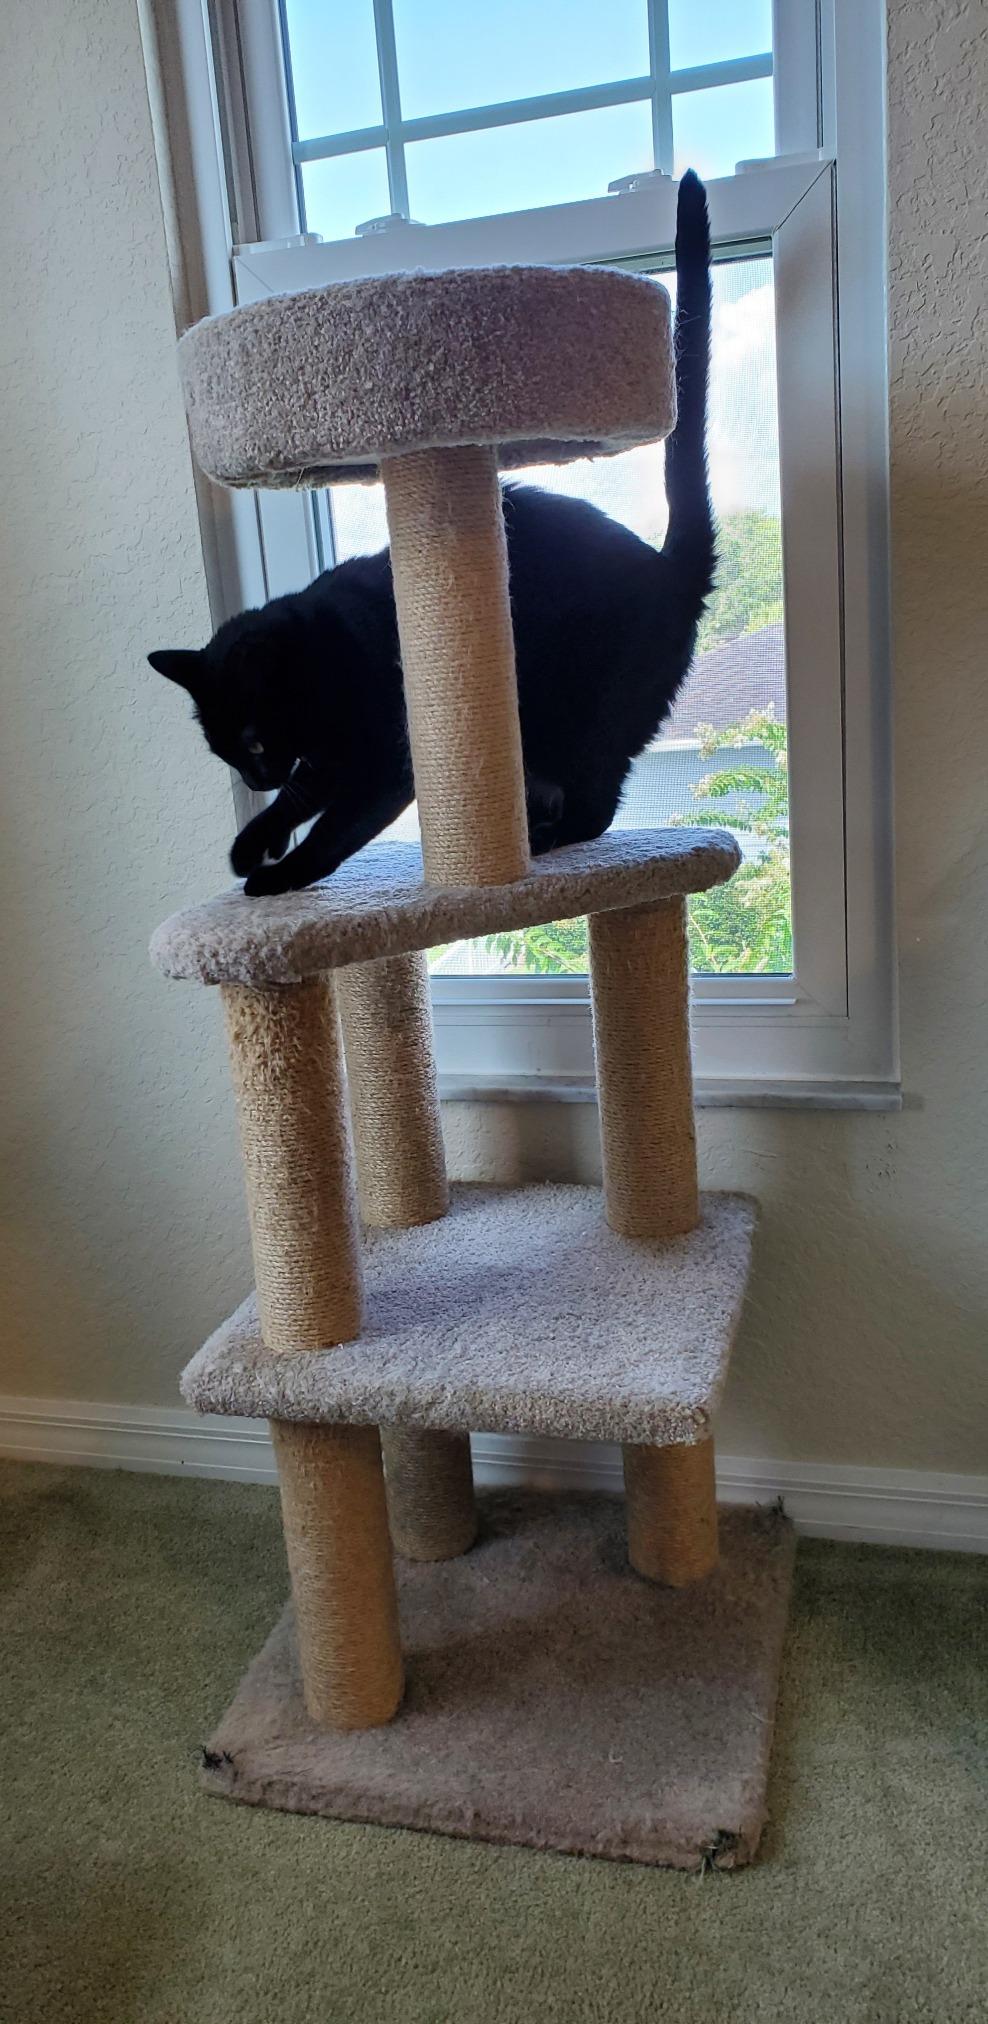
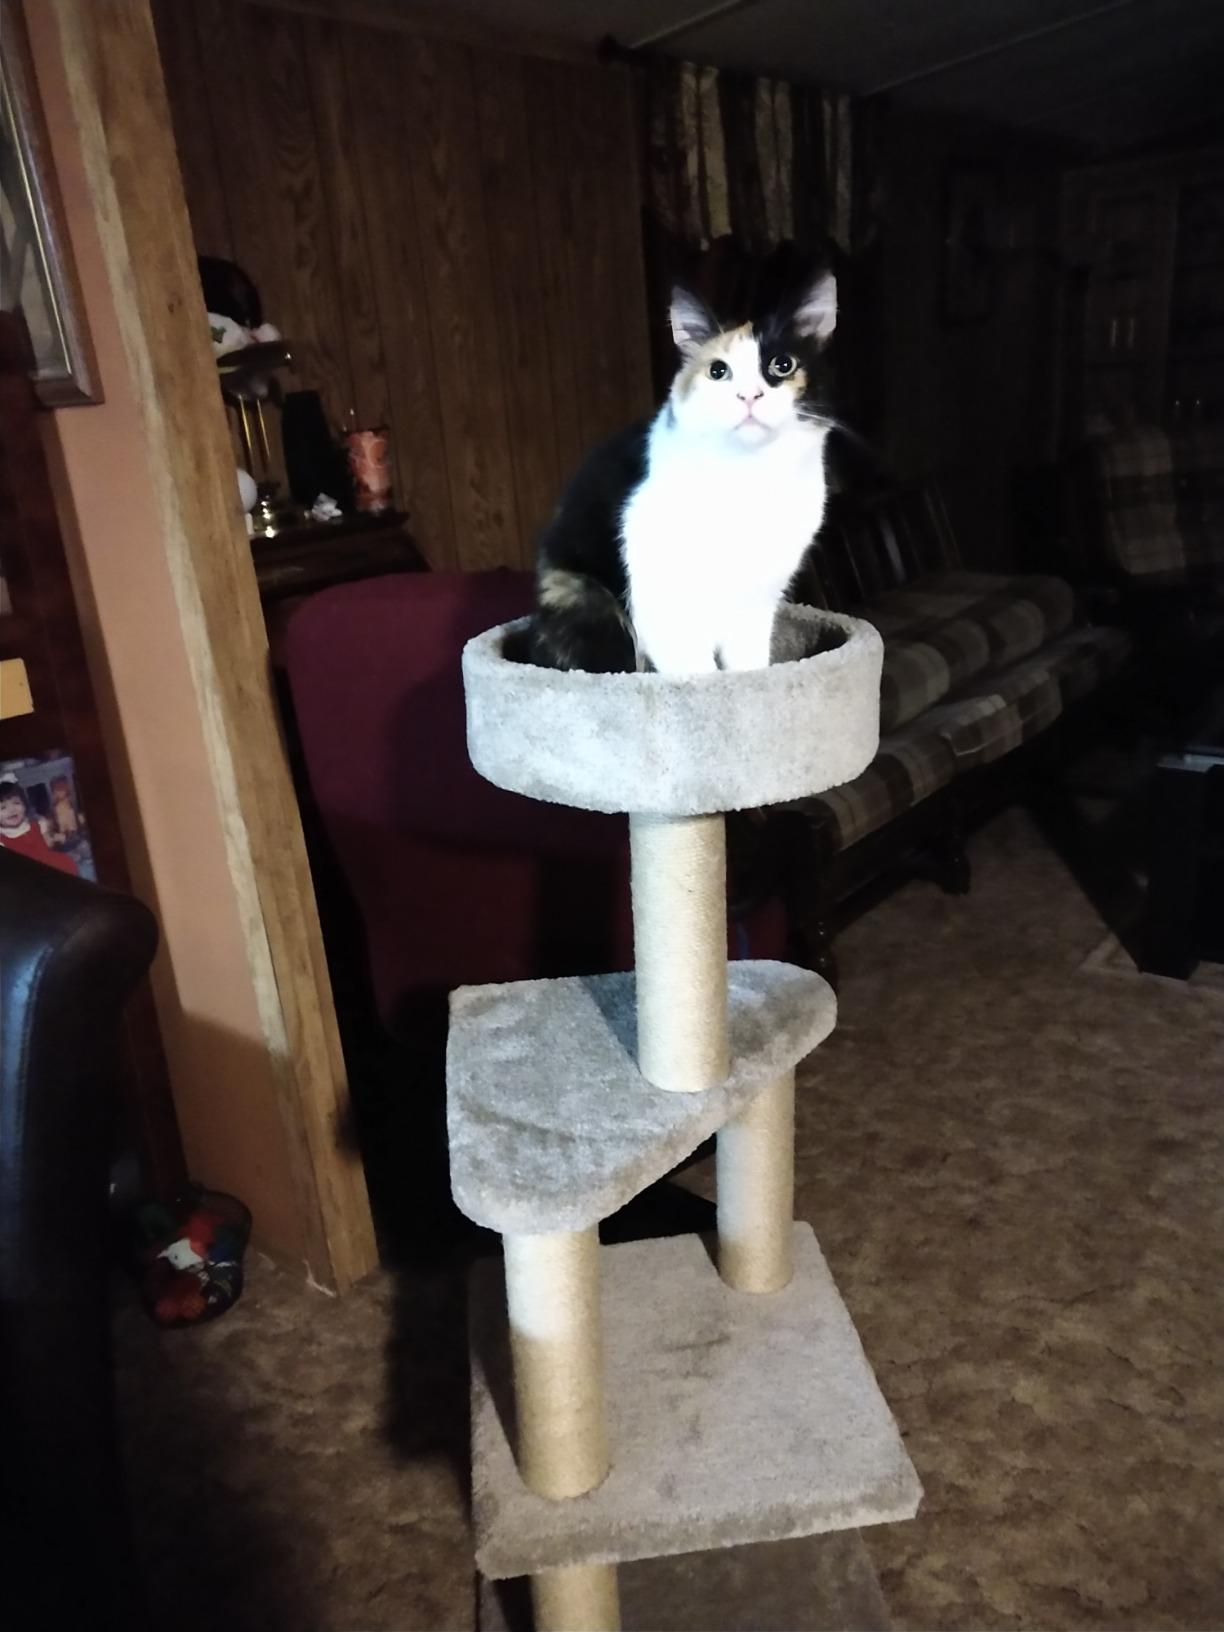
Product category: items_cat tree
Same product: yes